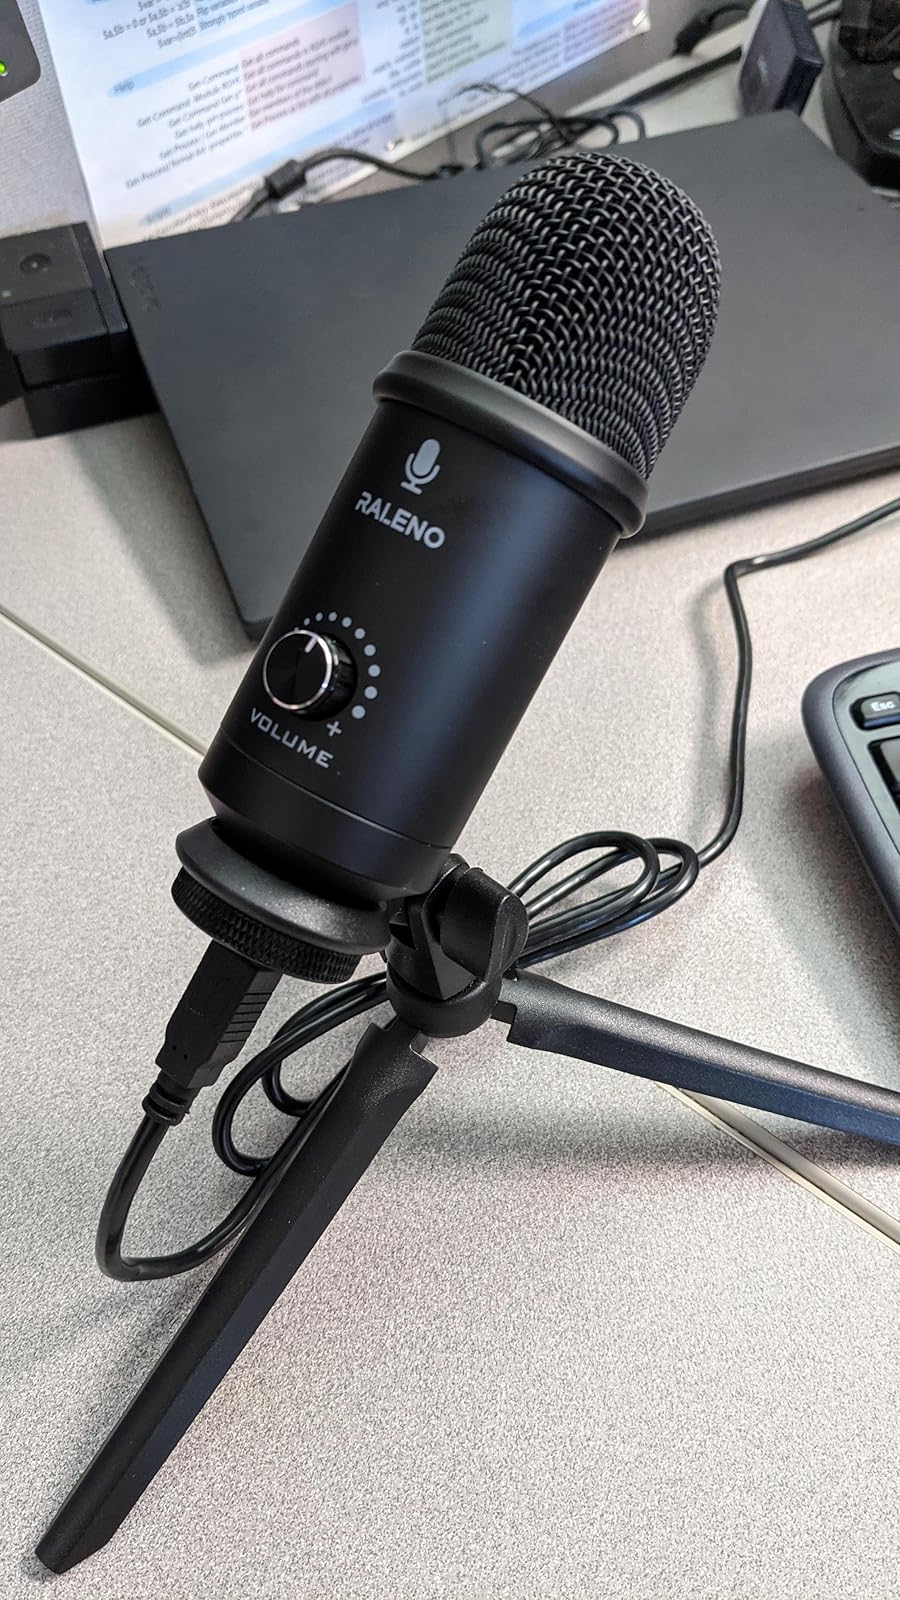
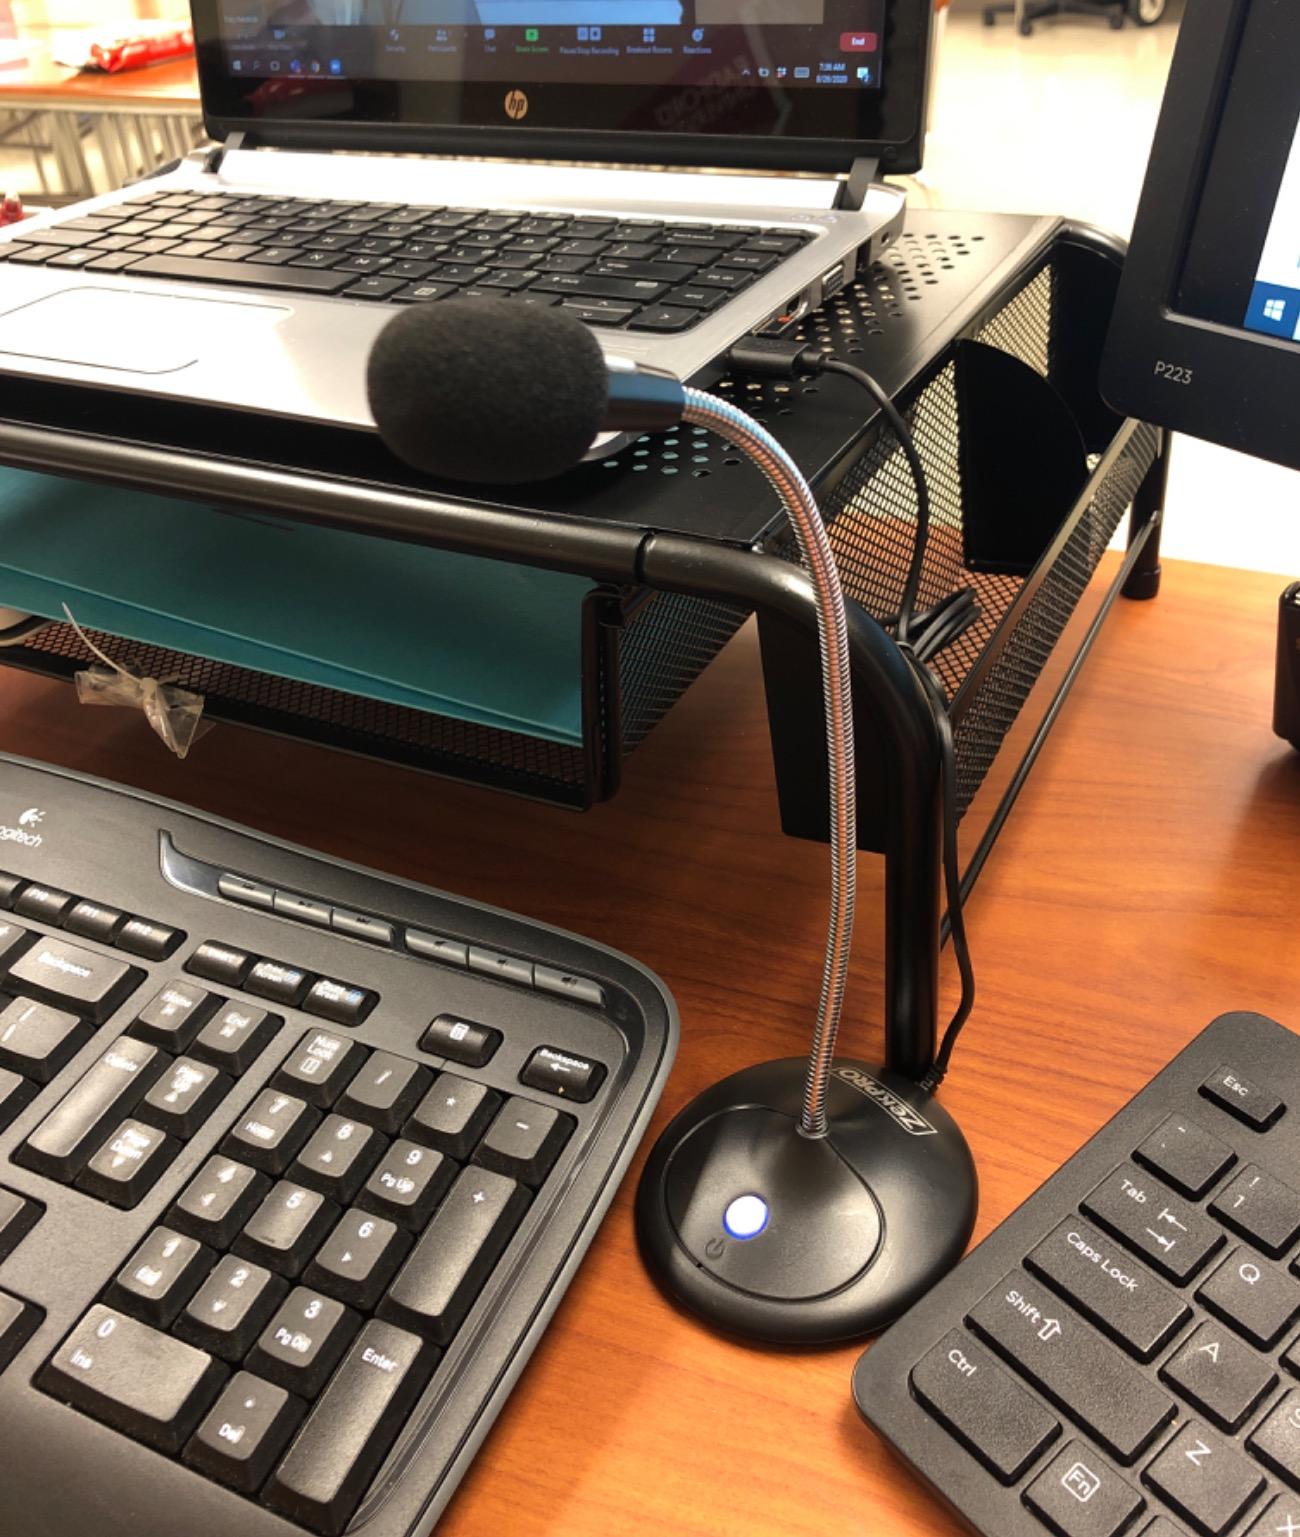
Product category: microphone
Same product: no